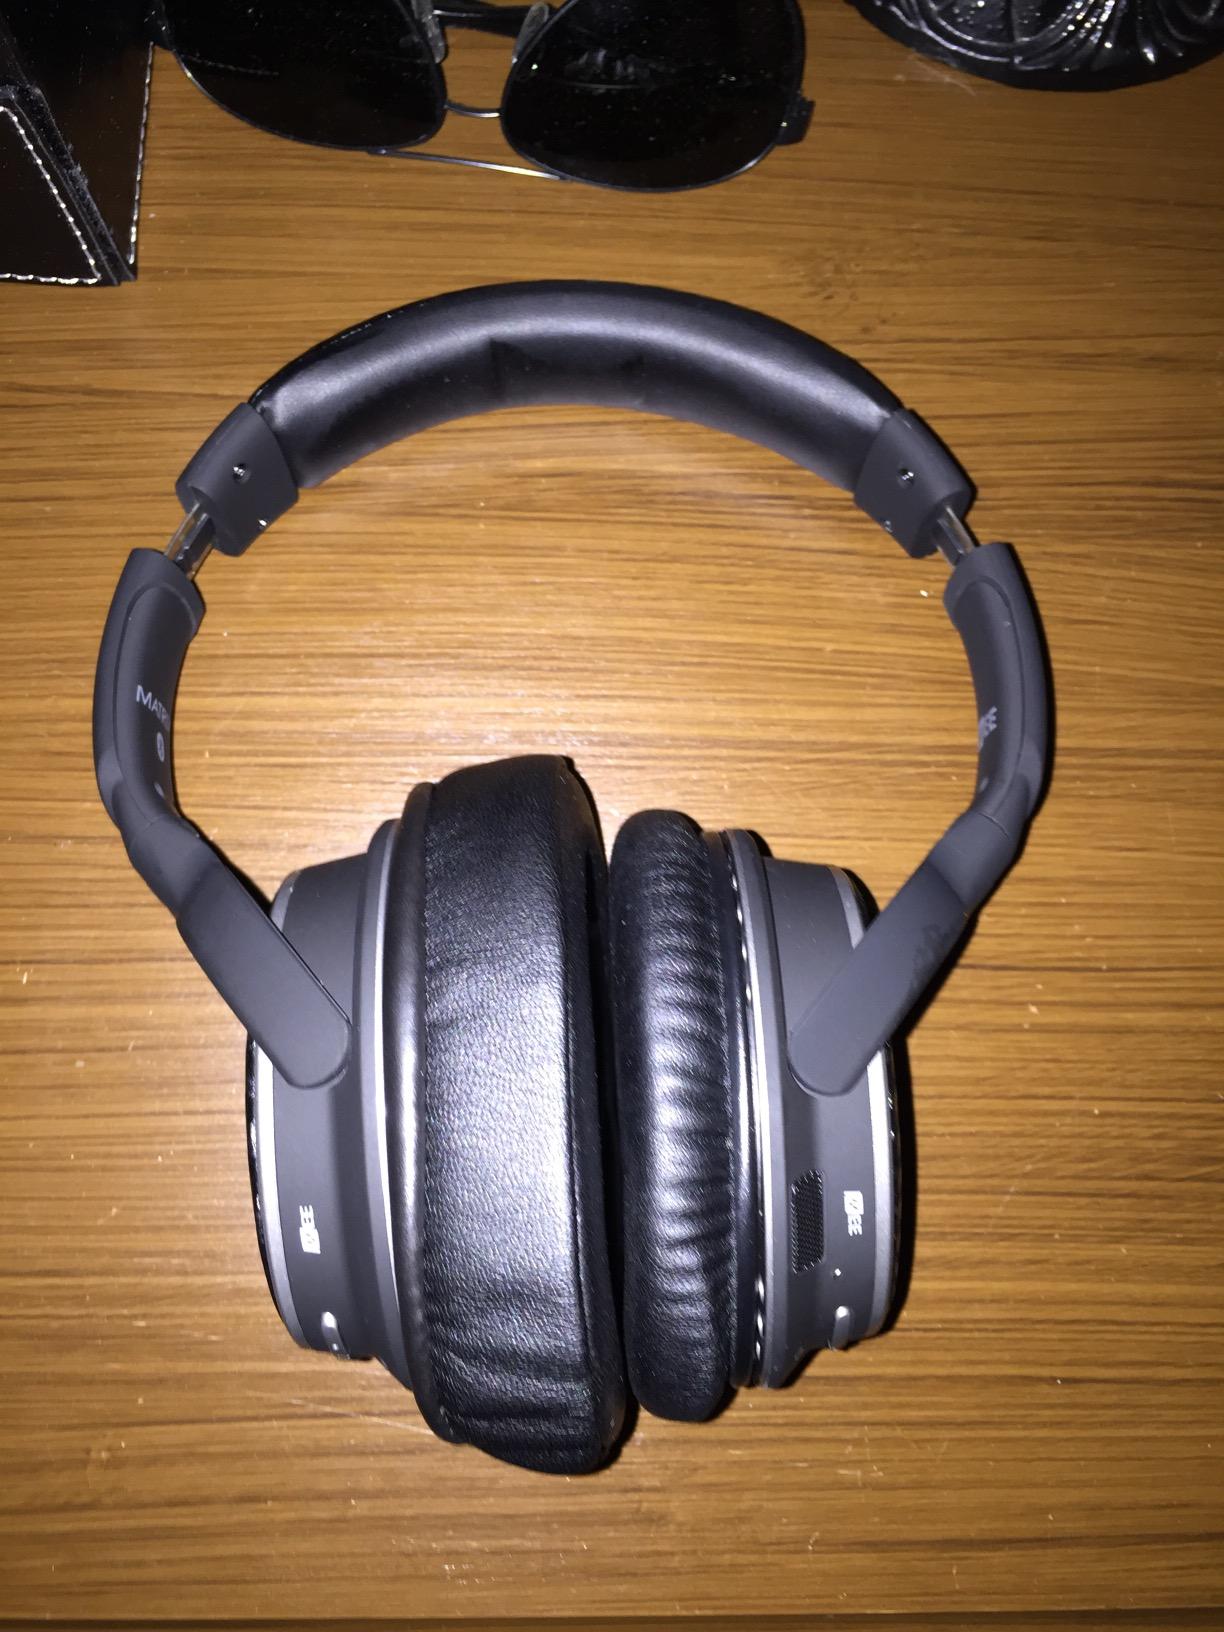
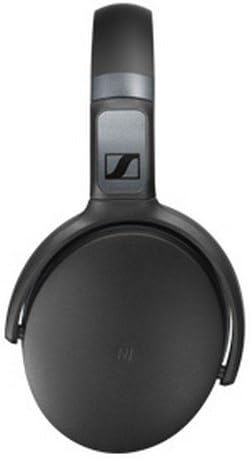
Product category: headphones
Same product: no